Grégory Turpin

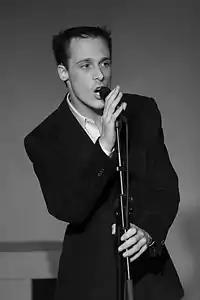
Grégory Turpin

Grégory Turpin is a French pop singer and songwriter. He was born on July 3, 1980, in Saint-Girons, Ariège in south-western France. His three albums have contributed to the rise of spiritual pop music in France.